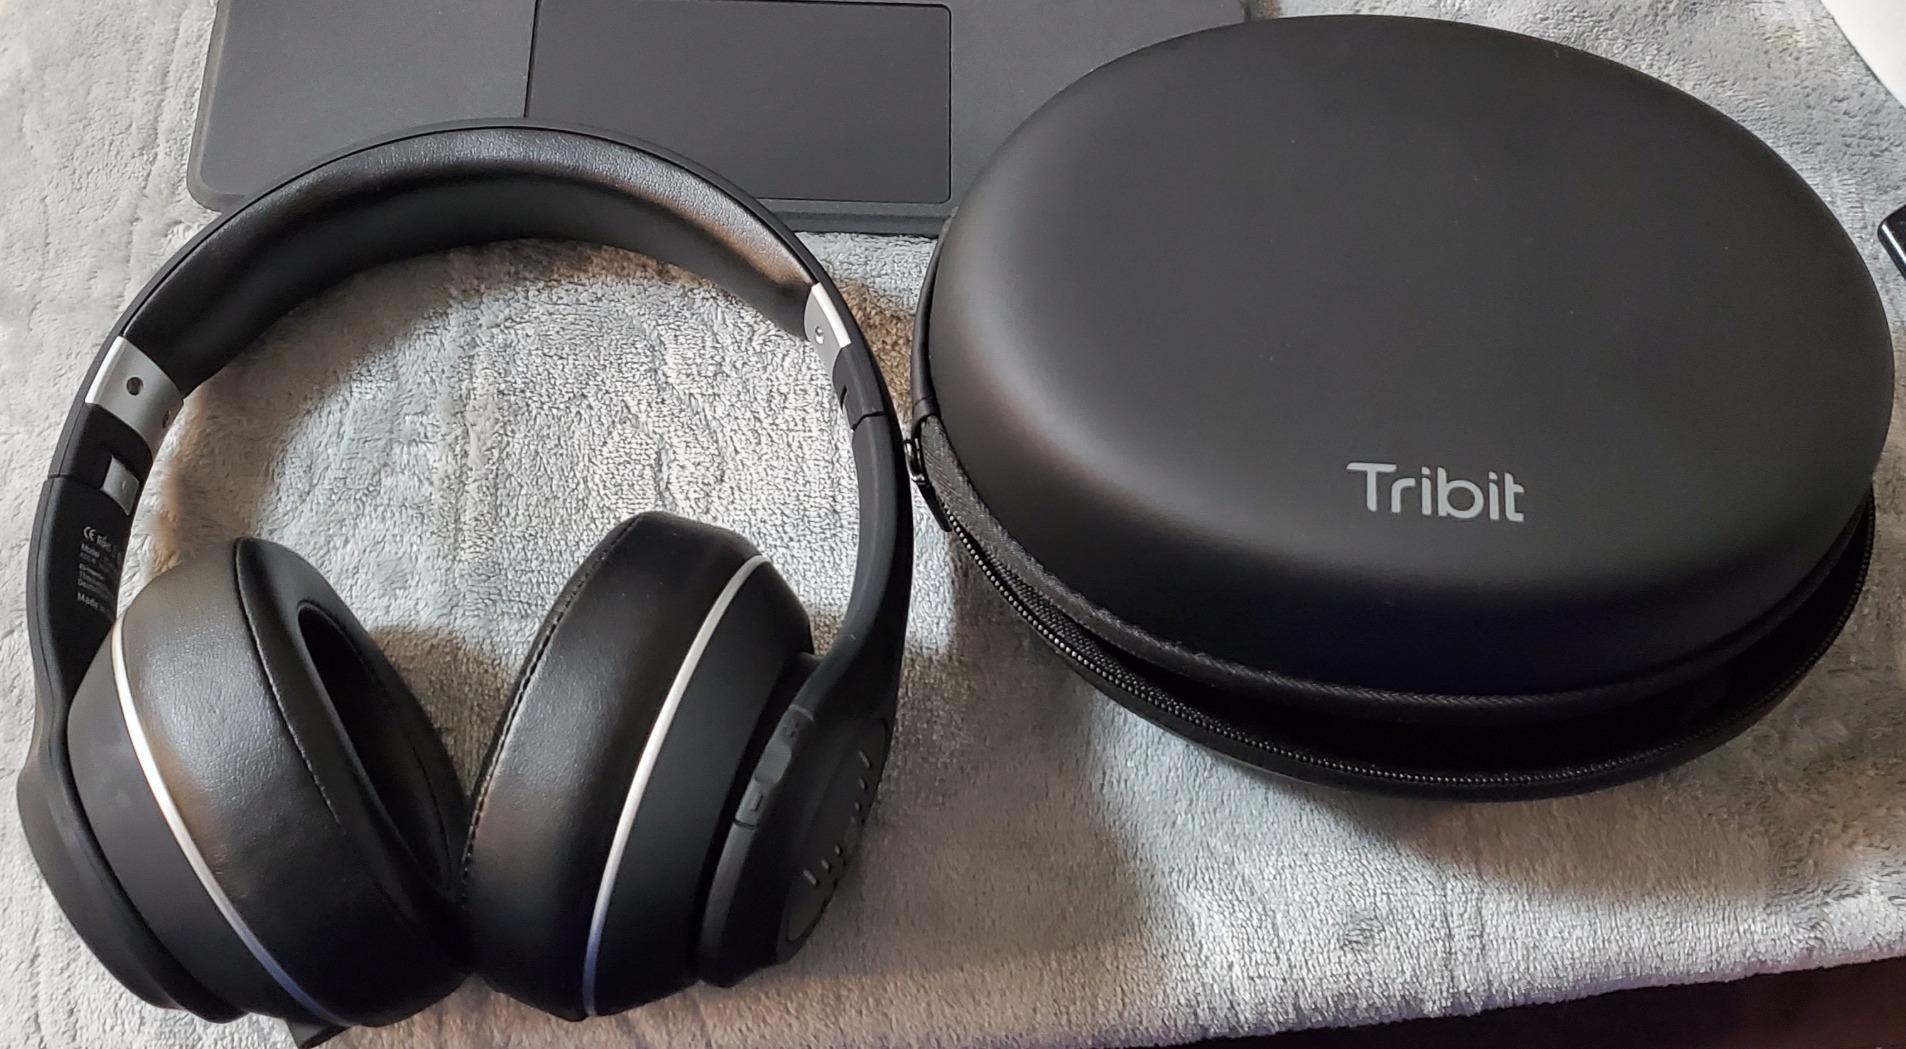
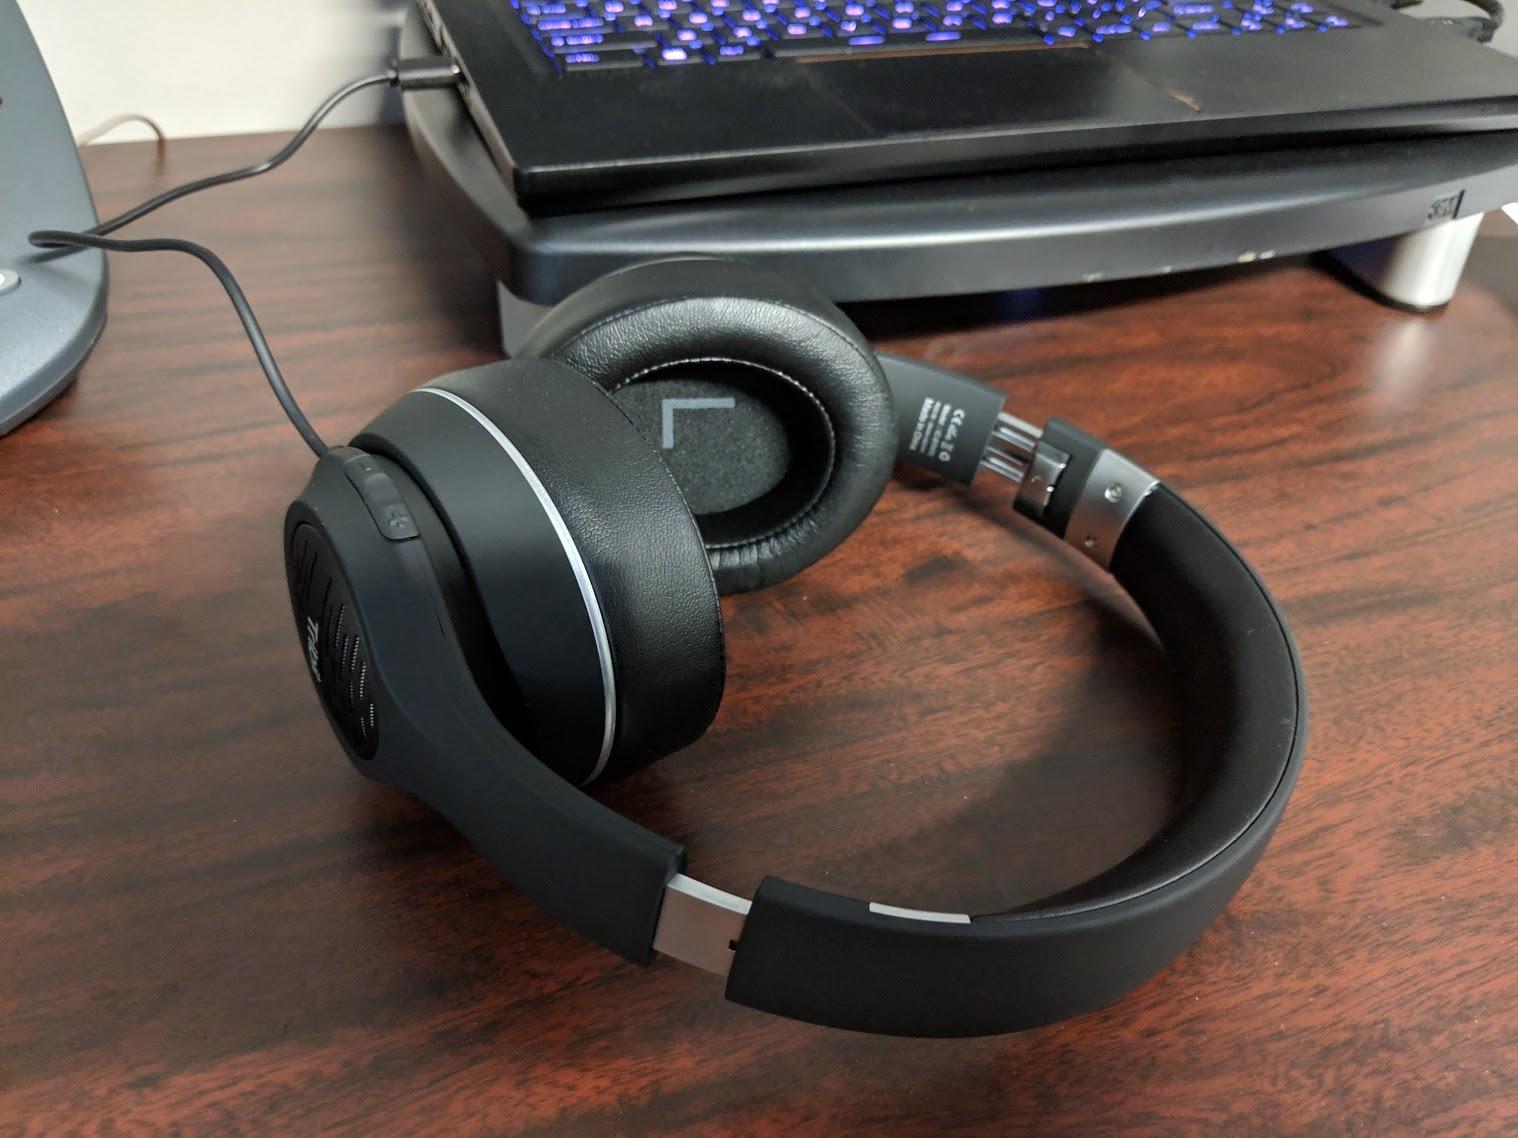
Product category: headphones
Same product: yes